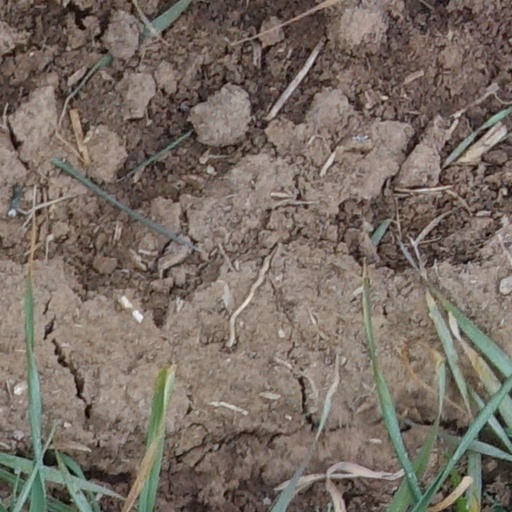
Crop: wheat